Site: brandenburg
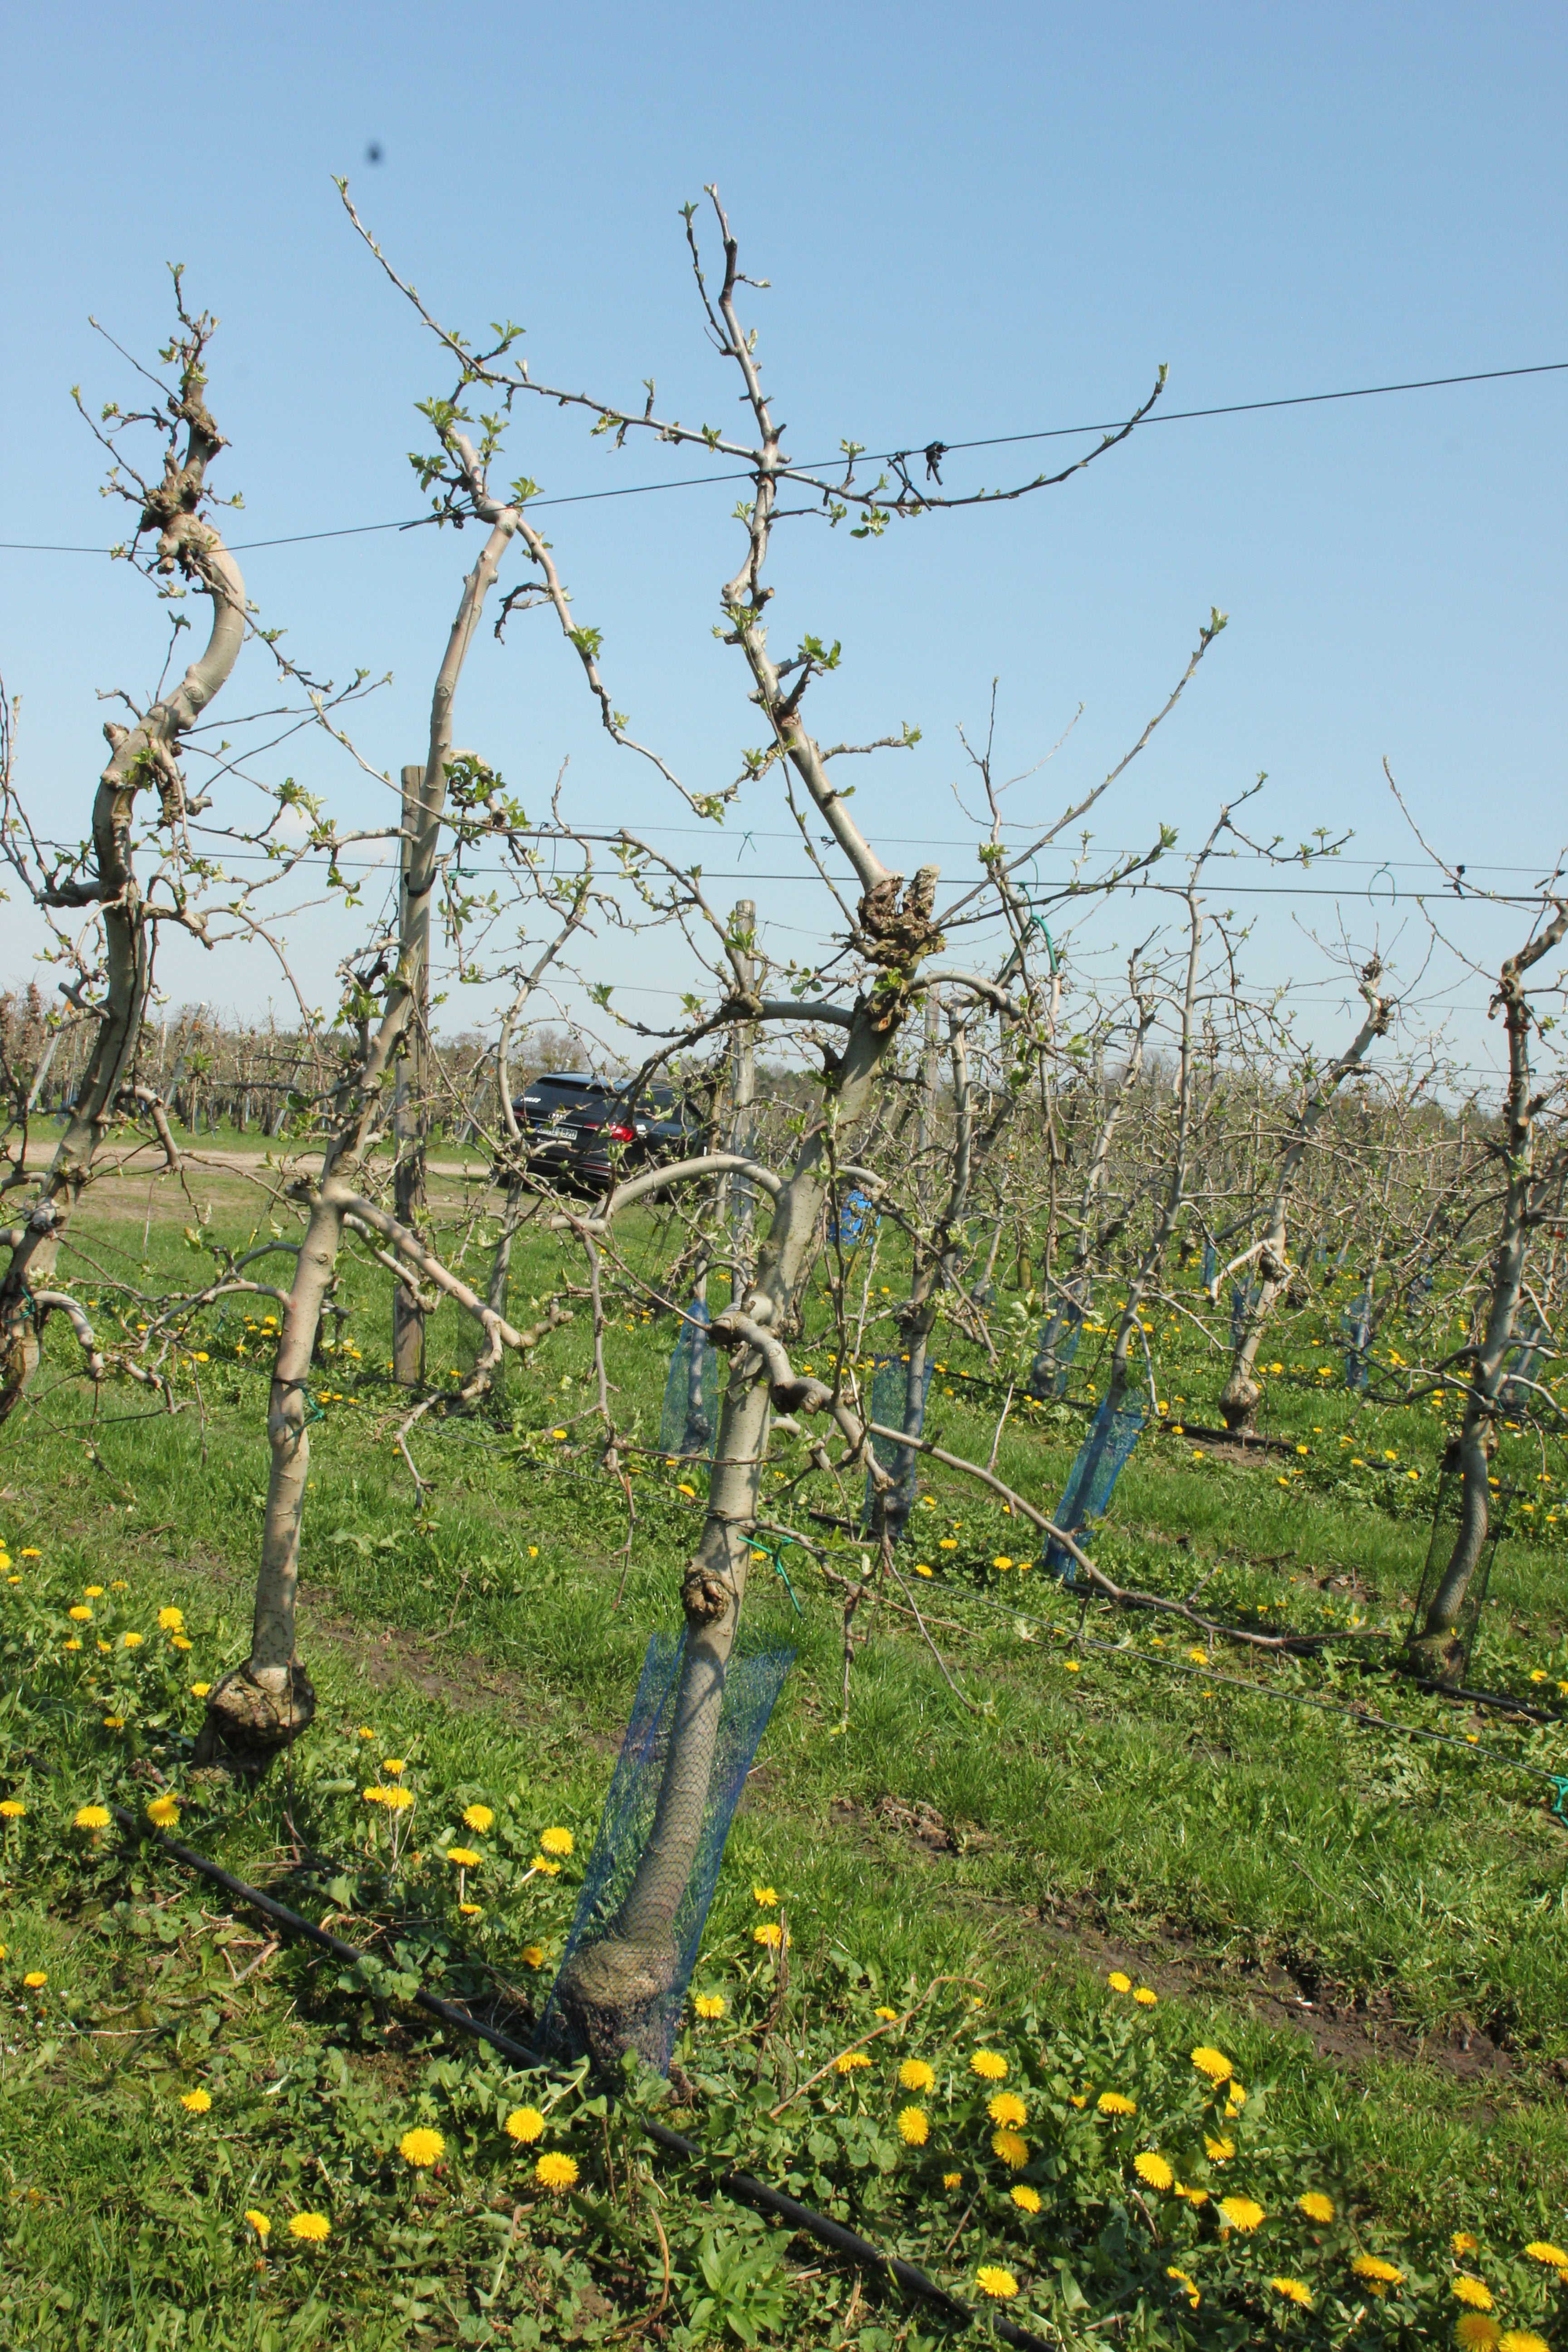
Growth stage (BBCH 56): Inflorescence emergence